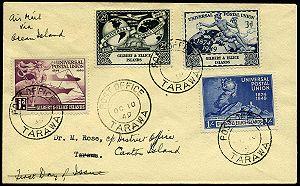
L’histoire postale des Kiribati ne débute vraiment qu'en 1911, lorsque des timbres des îles Fidji à l’effigie d’Édouard VII, sont imprimés avec la surcharge Protectorate pour pouvoir affranchir le courrier au sein du protectorat des îles Gilbert et Ellice. Auparavant, les plis postaux étaient laissés aux bons soins des navires de passage.